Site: brandenburg
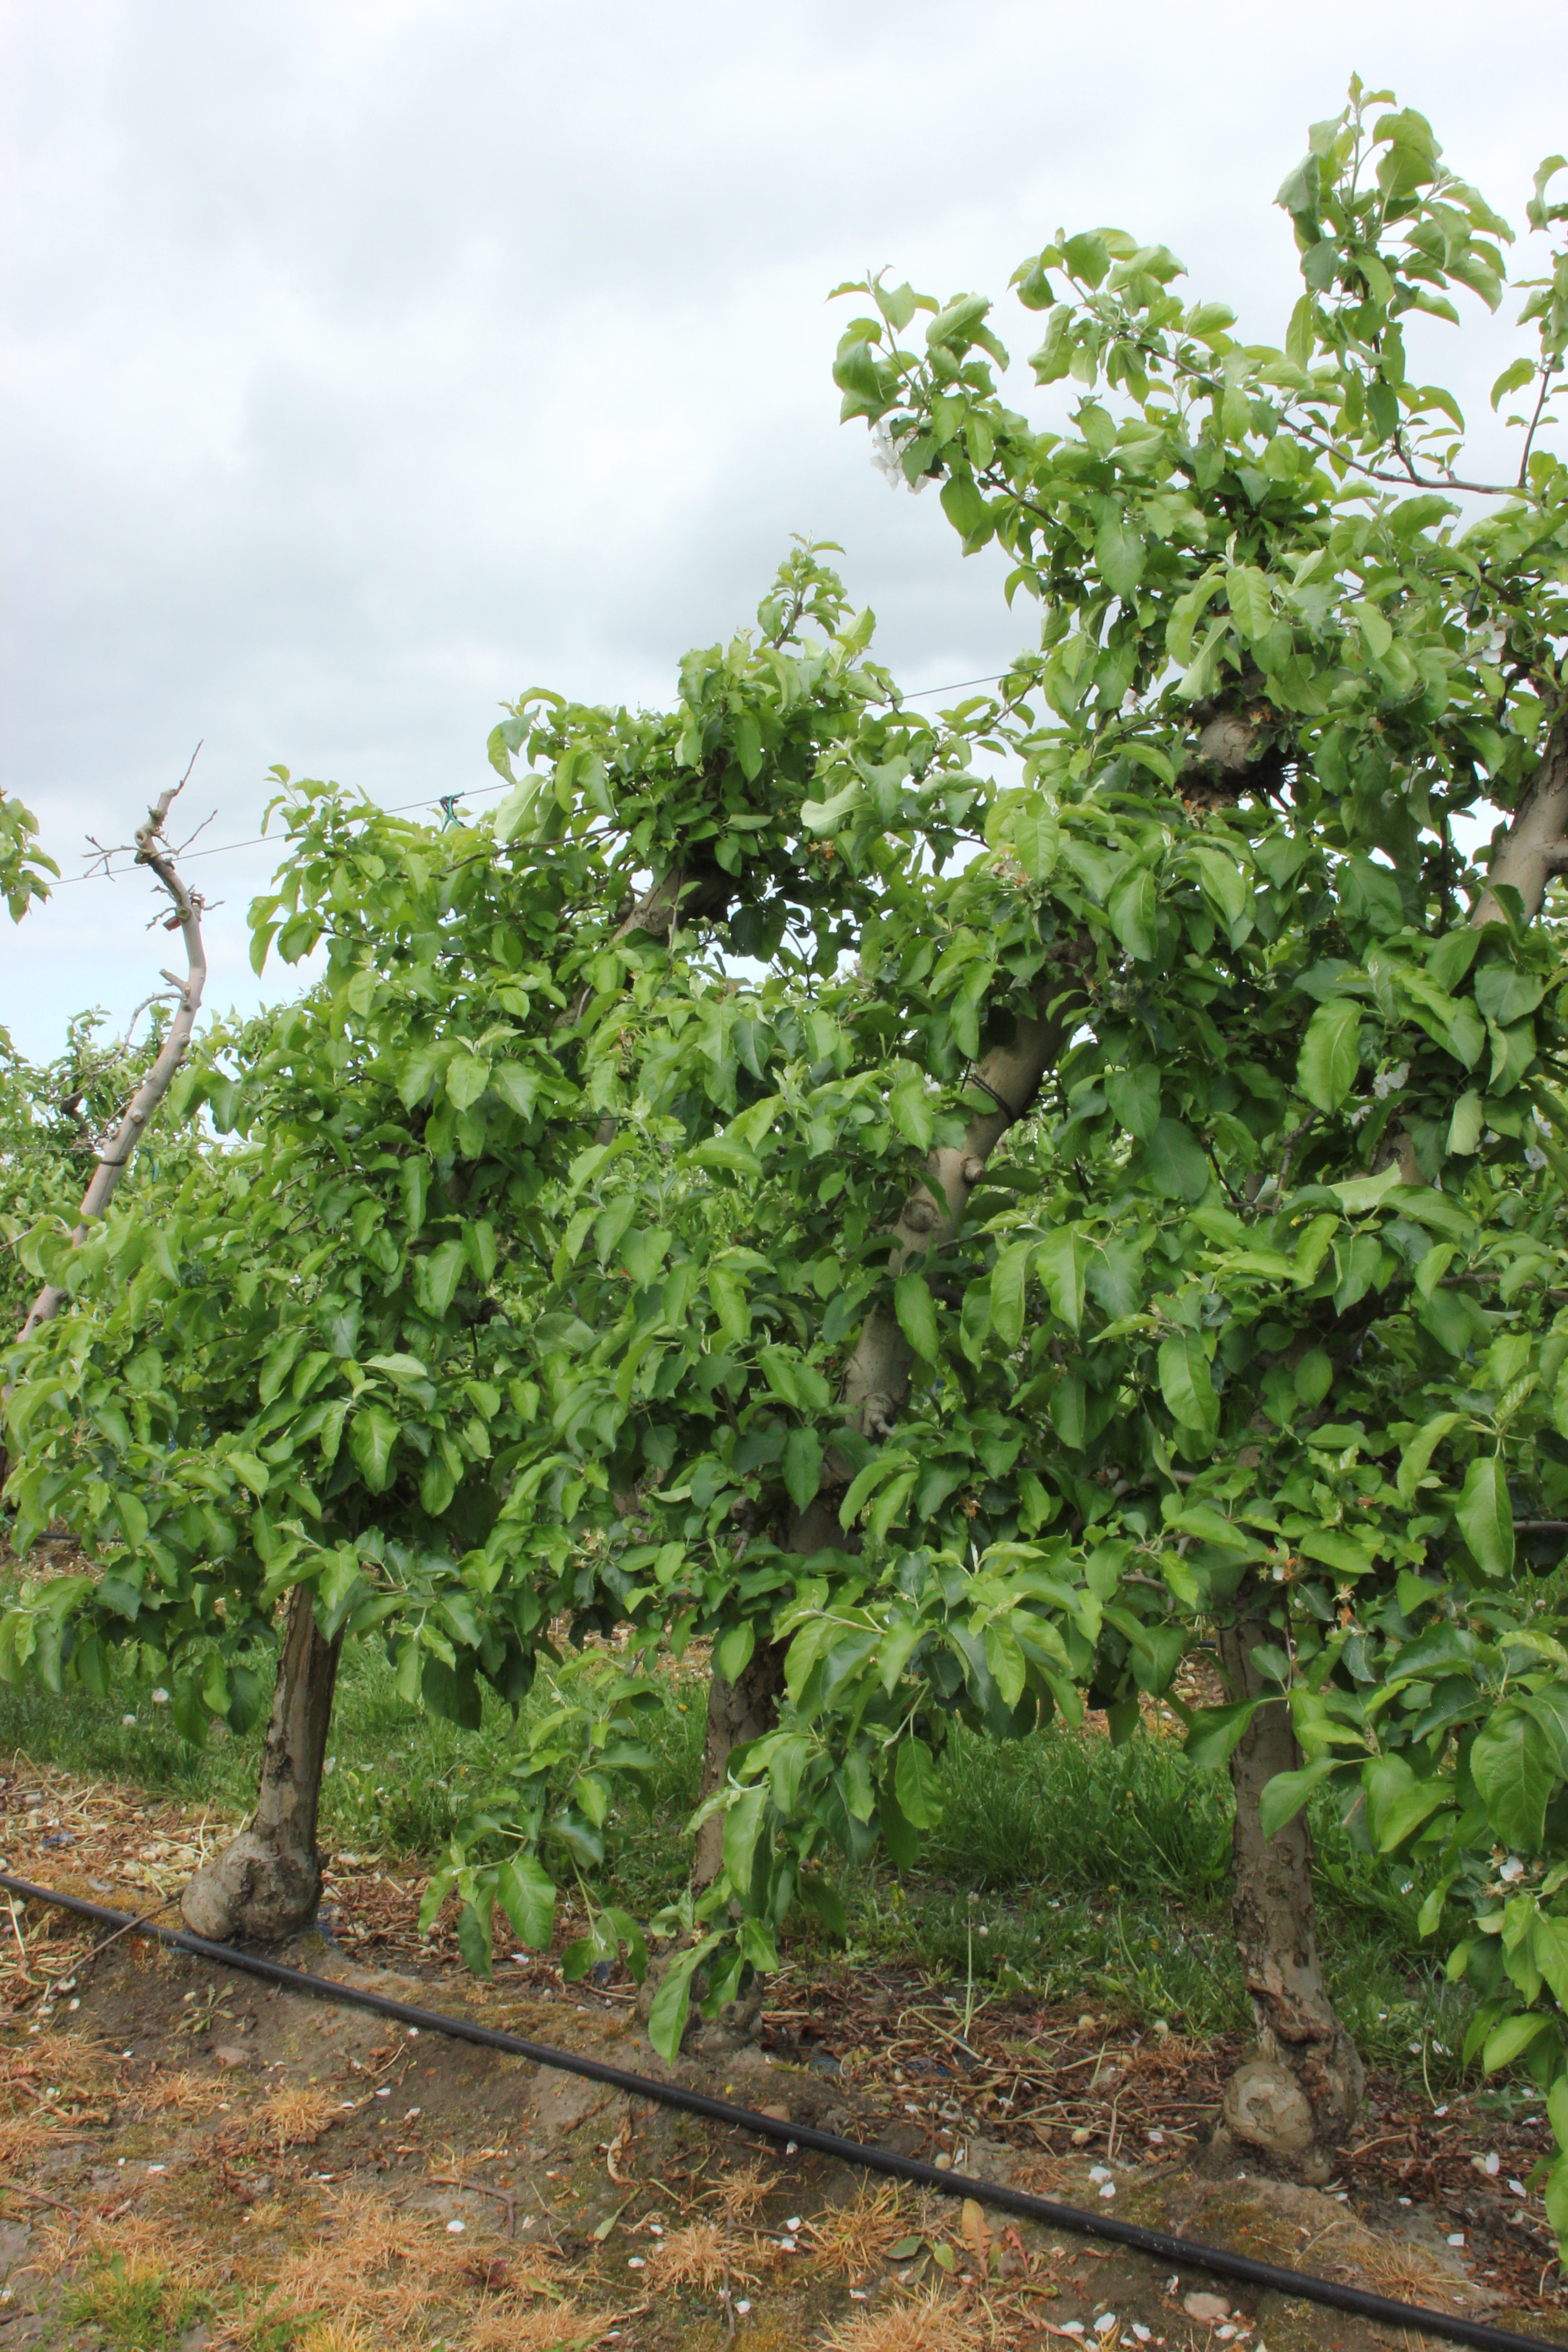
Growth stage (BBCH 67): Flowering